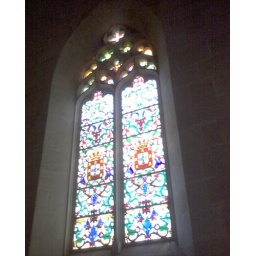
A stained glass window in the chapterhouse. We should mention that Batalha is a bit more opulent than Alcobaca.